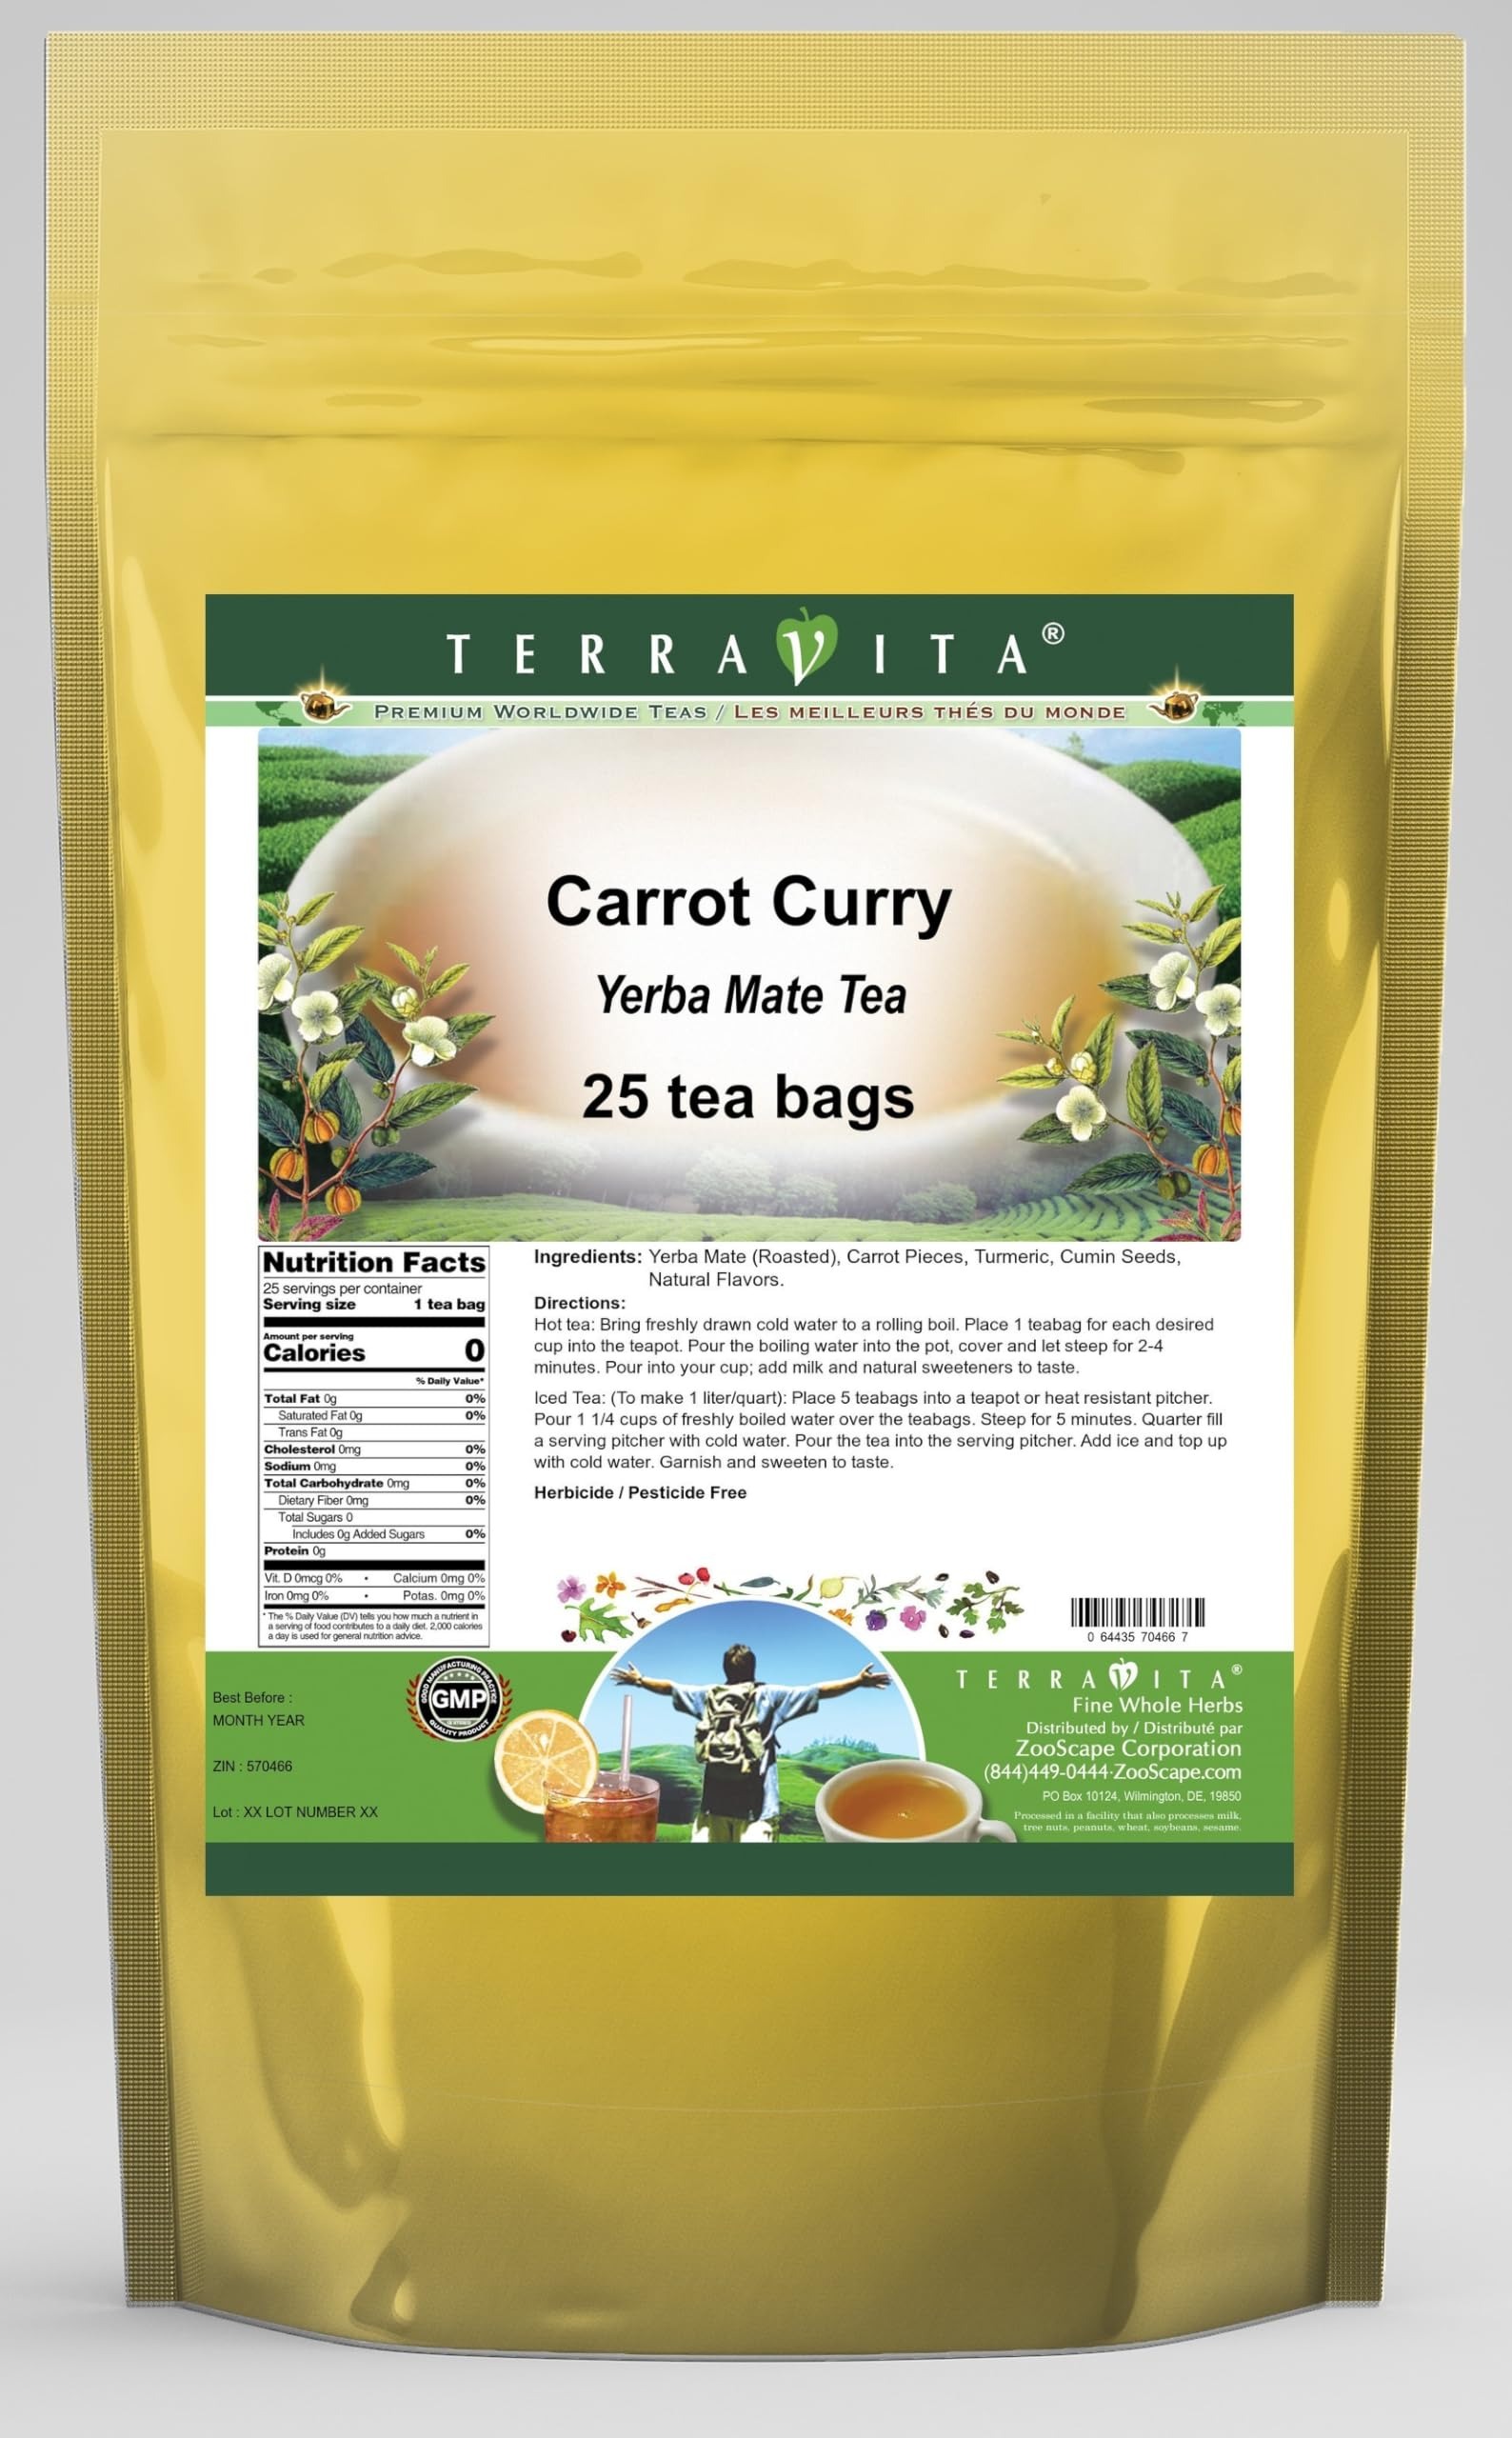
Item Name: Carrot Curry Yerba Mate Tea (25 tea bags, ZIN: 570466) - 3 Pack
Bullet Point 1: Our Carrot Curry Yerba Mate tea is a scrumptuous all-natural flavored Yerba Mate coffee substitute with Carrot Pieces, Turmeric and Cumin Seeds that will refresh you with its terrific taste! You will enjoy the earthy and acidity-free Carrot Curry aroma and flavor again and again! - Ingredients: Yerba Mate, Carrot Pieces, Turmeric, Cumin Seeds and Natural Carrot Curry Flavor.
Bullet Point 2: No fillers.
Bullet Point 3: Manufacturer: TerraVita
Bullet Point 4: Size: 25 tea bags
Bullet Point 5: Yerba Mate Tea Bags - Packed in a convenient upright pouch!
Product Description: Our Carrot Curry Yerba Mate tea is a scrumptuous all-natural flavored Yerba Mate coffee substitute with Carrot Pieces, Turmeric and Cumin Seeds that will refresh you with its terrific taste! You will enjoy the earthy and acidity-free Carrot Curry aroma and flavor again and again! - Ingredients: Yerba Mate, Carrot Pieces, Turmeric, Cumin Seeds and Natural Carrot Curry Flavor. - Hot tea brewing method: Bring freshly drawn cold water to a rolling boil. Place 1 teabag for each desired cup into the teapot. Pour the boiling water into the pot, cover and let steep for 2-4 minutes. Pour into your cup; add milk and natural sweeteners to taste. - Iced tea brewing method: (To make 1 liter/quart): Place 5 teabags into a teapot or heat resistant pitcher. Pour 1 1/4 cups of freshly boiled water over the teabags. Steep for 5 minutes. Quarter fill a serving pitcher with cold water. Pour the tea into the serving pitcher. Add ice and top up with cold water. Garnish and sweeten to taste. - TerraVita is an exclusive line of premium-quality, natural source products that use only the finest, purest and most potent ingredients found around the world. TerraVita is hallmarked by the highest possible standards of purity, potency, stability and freshness. All of our products are prepared with the highest elements of quality control, from raw materials through the entire manufacturing process, up to and including the moment that the bottles or bags are sealed for freshness and shipped out to you. Our highest possible standards are certified by independent laboratories and backed by our personal guarantee. - TerraVita exists to meet and ensure your family's health and wellness without the harmful effects of chemicals and health products. We strive to make all of our products affordable and reliable
Value: 75.0
Unit: Count

Price: 54.69